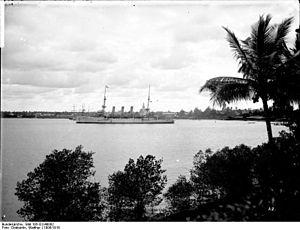
L'empire colonial allemand fut fondé après l'unification de la nation allemande en 1871 et la naissance de l'Empire allemand. Il cessa d'exister après la Première Guerre mondiale.